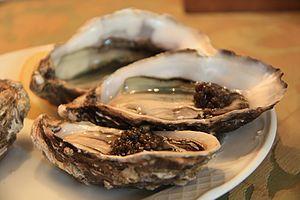
Saint-Seurin-d’Uzet est une ancienne commune du Sud-Ouest de la France, située dans le département de la Charente-Maritime. En 1965, elle a fusionné avec sa voisine Chenac-sur-Gironde pour former la commune de Chenac-Saint-Seurin-d'Uzet. Ses habitants sont appelés les Saint-Surinais et les Saint-Surinaises.
Le caviar est un aliment gastronomique de luxe, élaboré à partir d'œufs d'esturgeon. Bien que la consommation du caviar remonte sans doute à l'Antiquité, ce sont les Byzantins qui l'importèrent dans l'Europe médiévale. Sa commercialisation connut un second essor, à l'échelle mondiale cette fois, à partir de la seconde moitié du XVIIIᵉ siècle, la Russie devenant le principal exportateur de caviar provenant de la mer Caspienne au cours du XIXᵉ siècle.